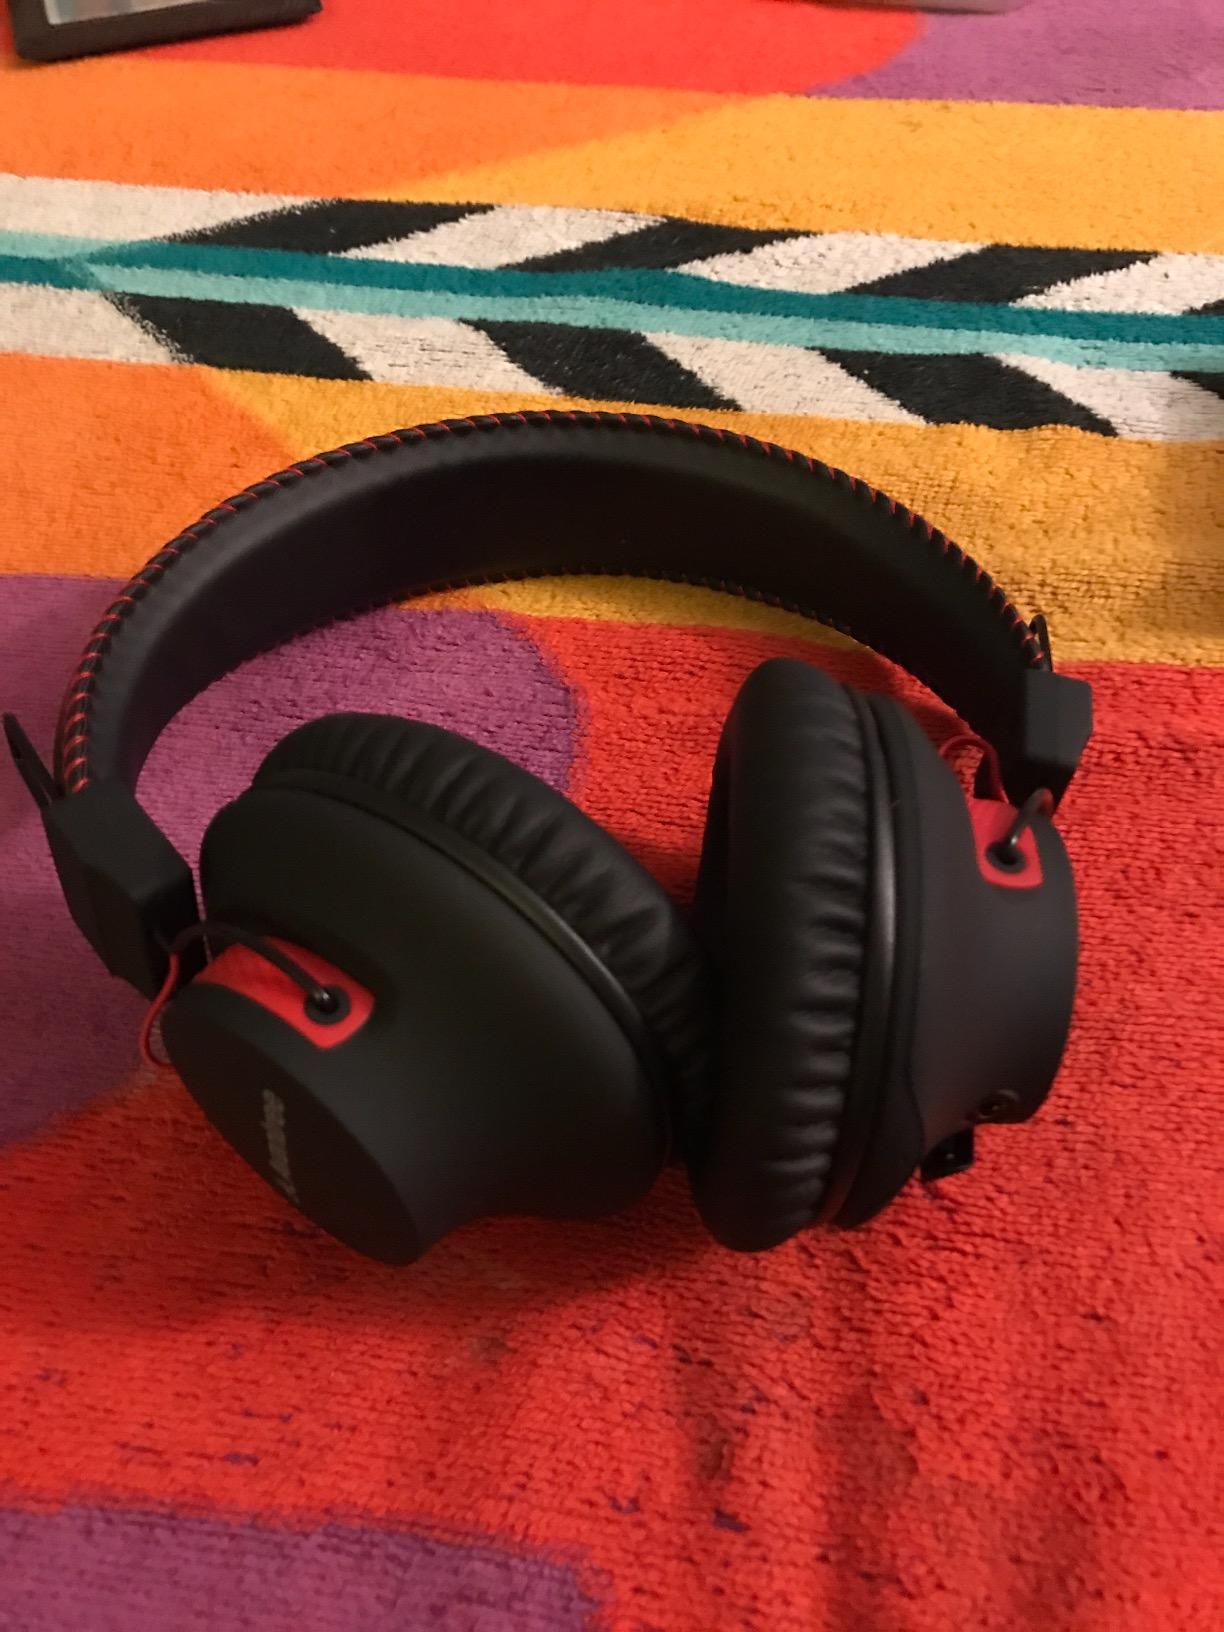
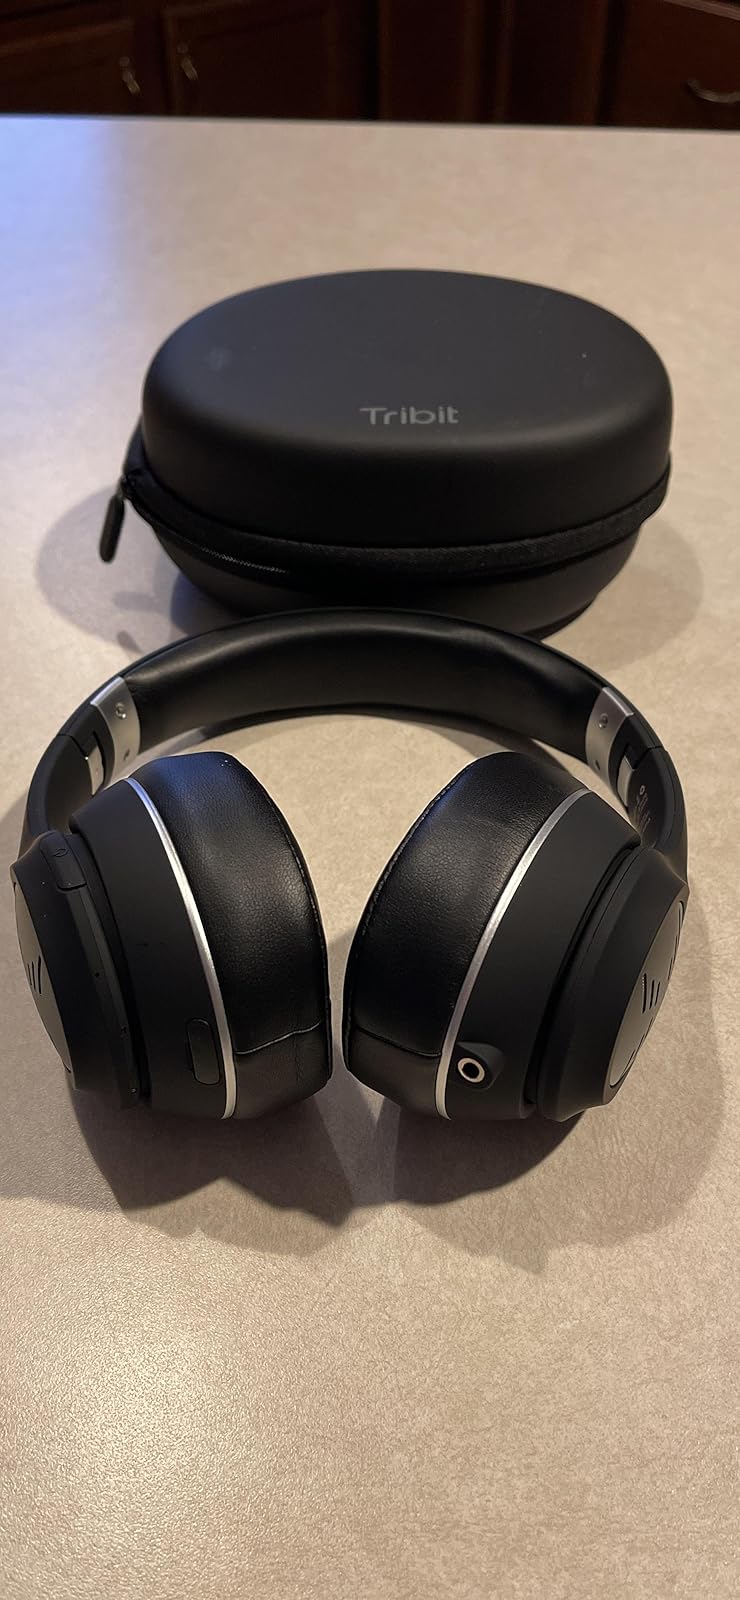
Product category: headphones
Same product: no